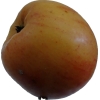
Label: Apple 14